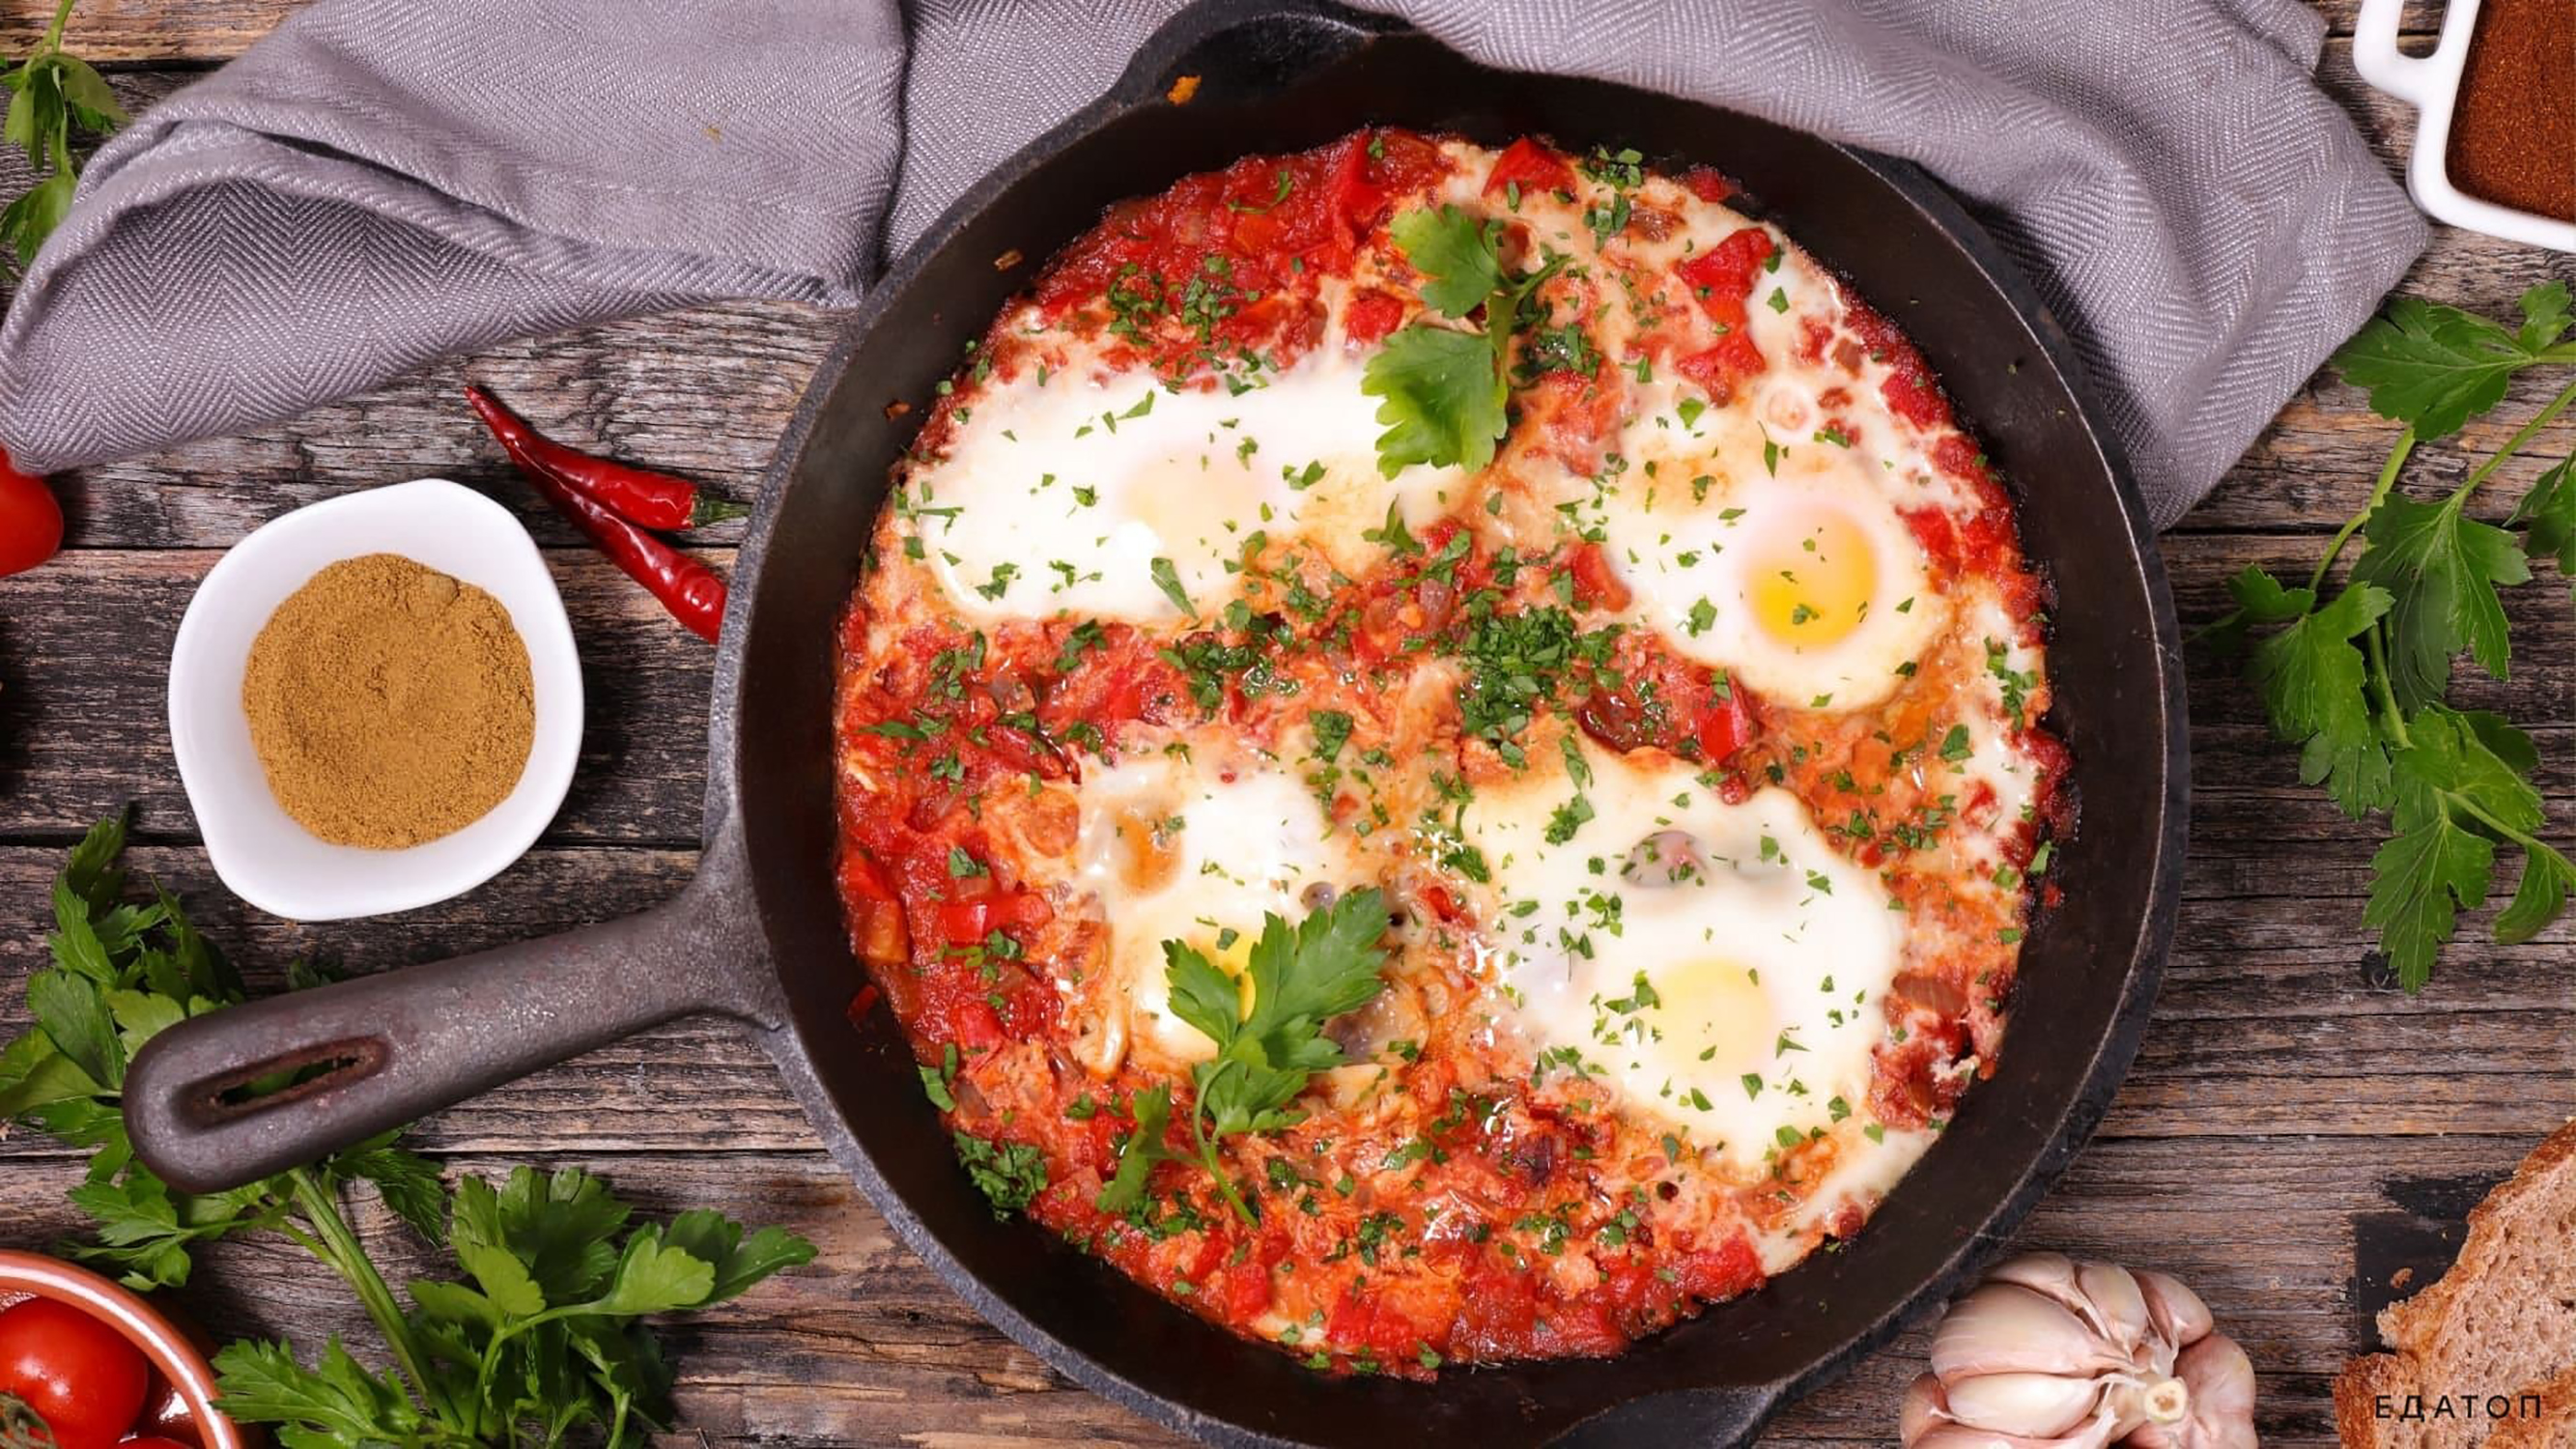
egg, dish, food, cuisine, ingredient, produce, menemen, recipe, comfort food, brunch, meal, frittata, Queso flameado, breakfast, side dish, poached egg, turkish food, indian cuisine